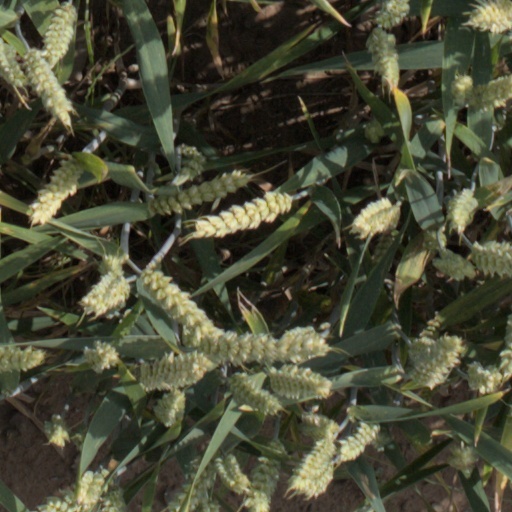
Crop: wheat